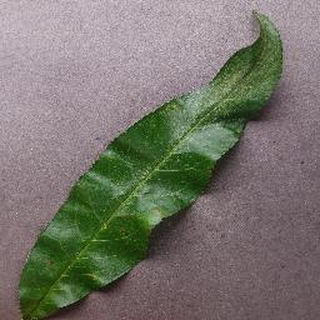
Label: peach_bacterial_spot